Fortress (1985 film)

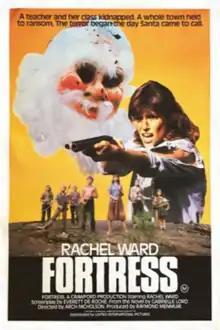
Theatrical release poster

Fortress is a 1985 Australian thriller film directed by Arch Nicholson and written by Everett De Roche, and starring Rachel Ward, based on Gabrielle Lord's 1980 novel of the same name.